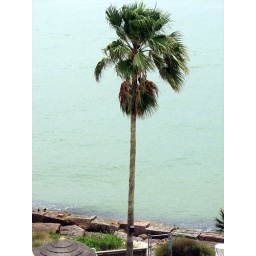
Palm tree blown by the ocean breeze